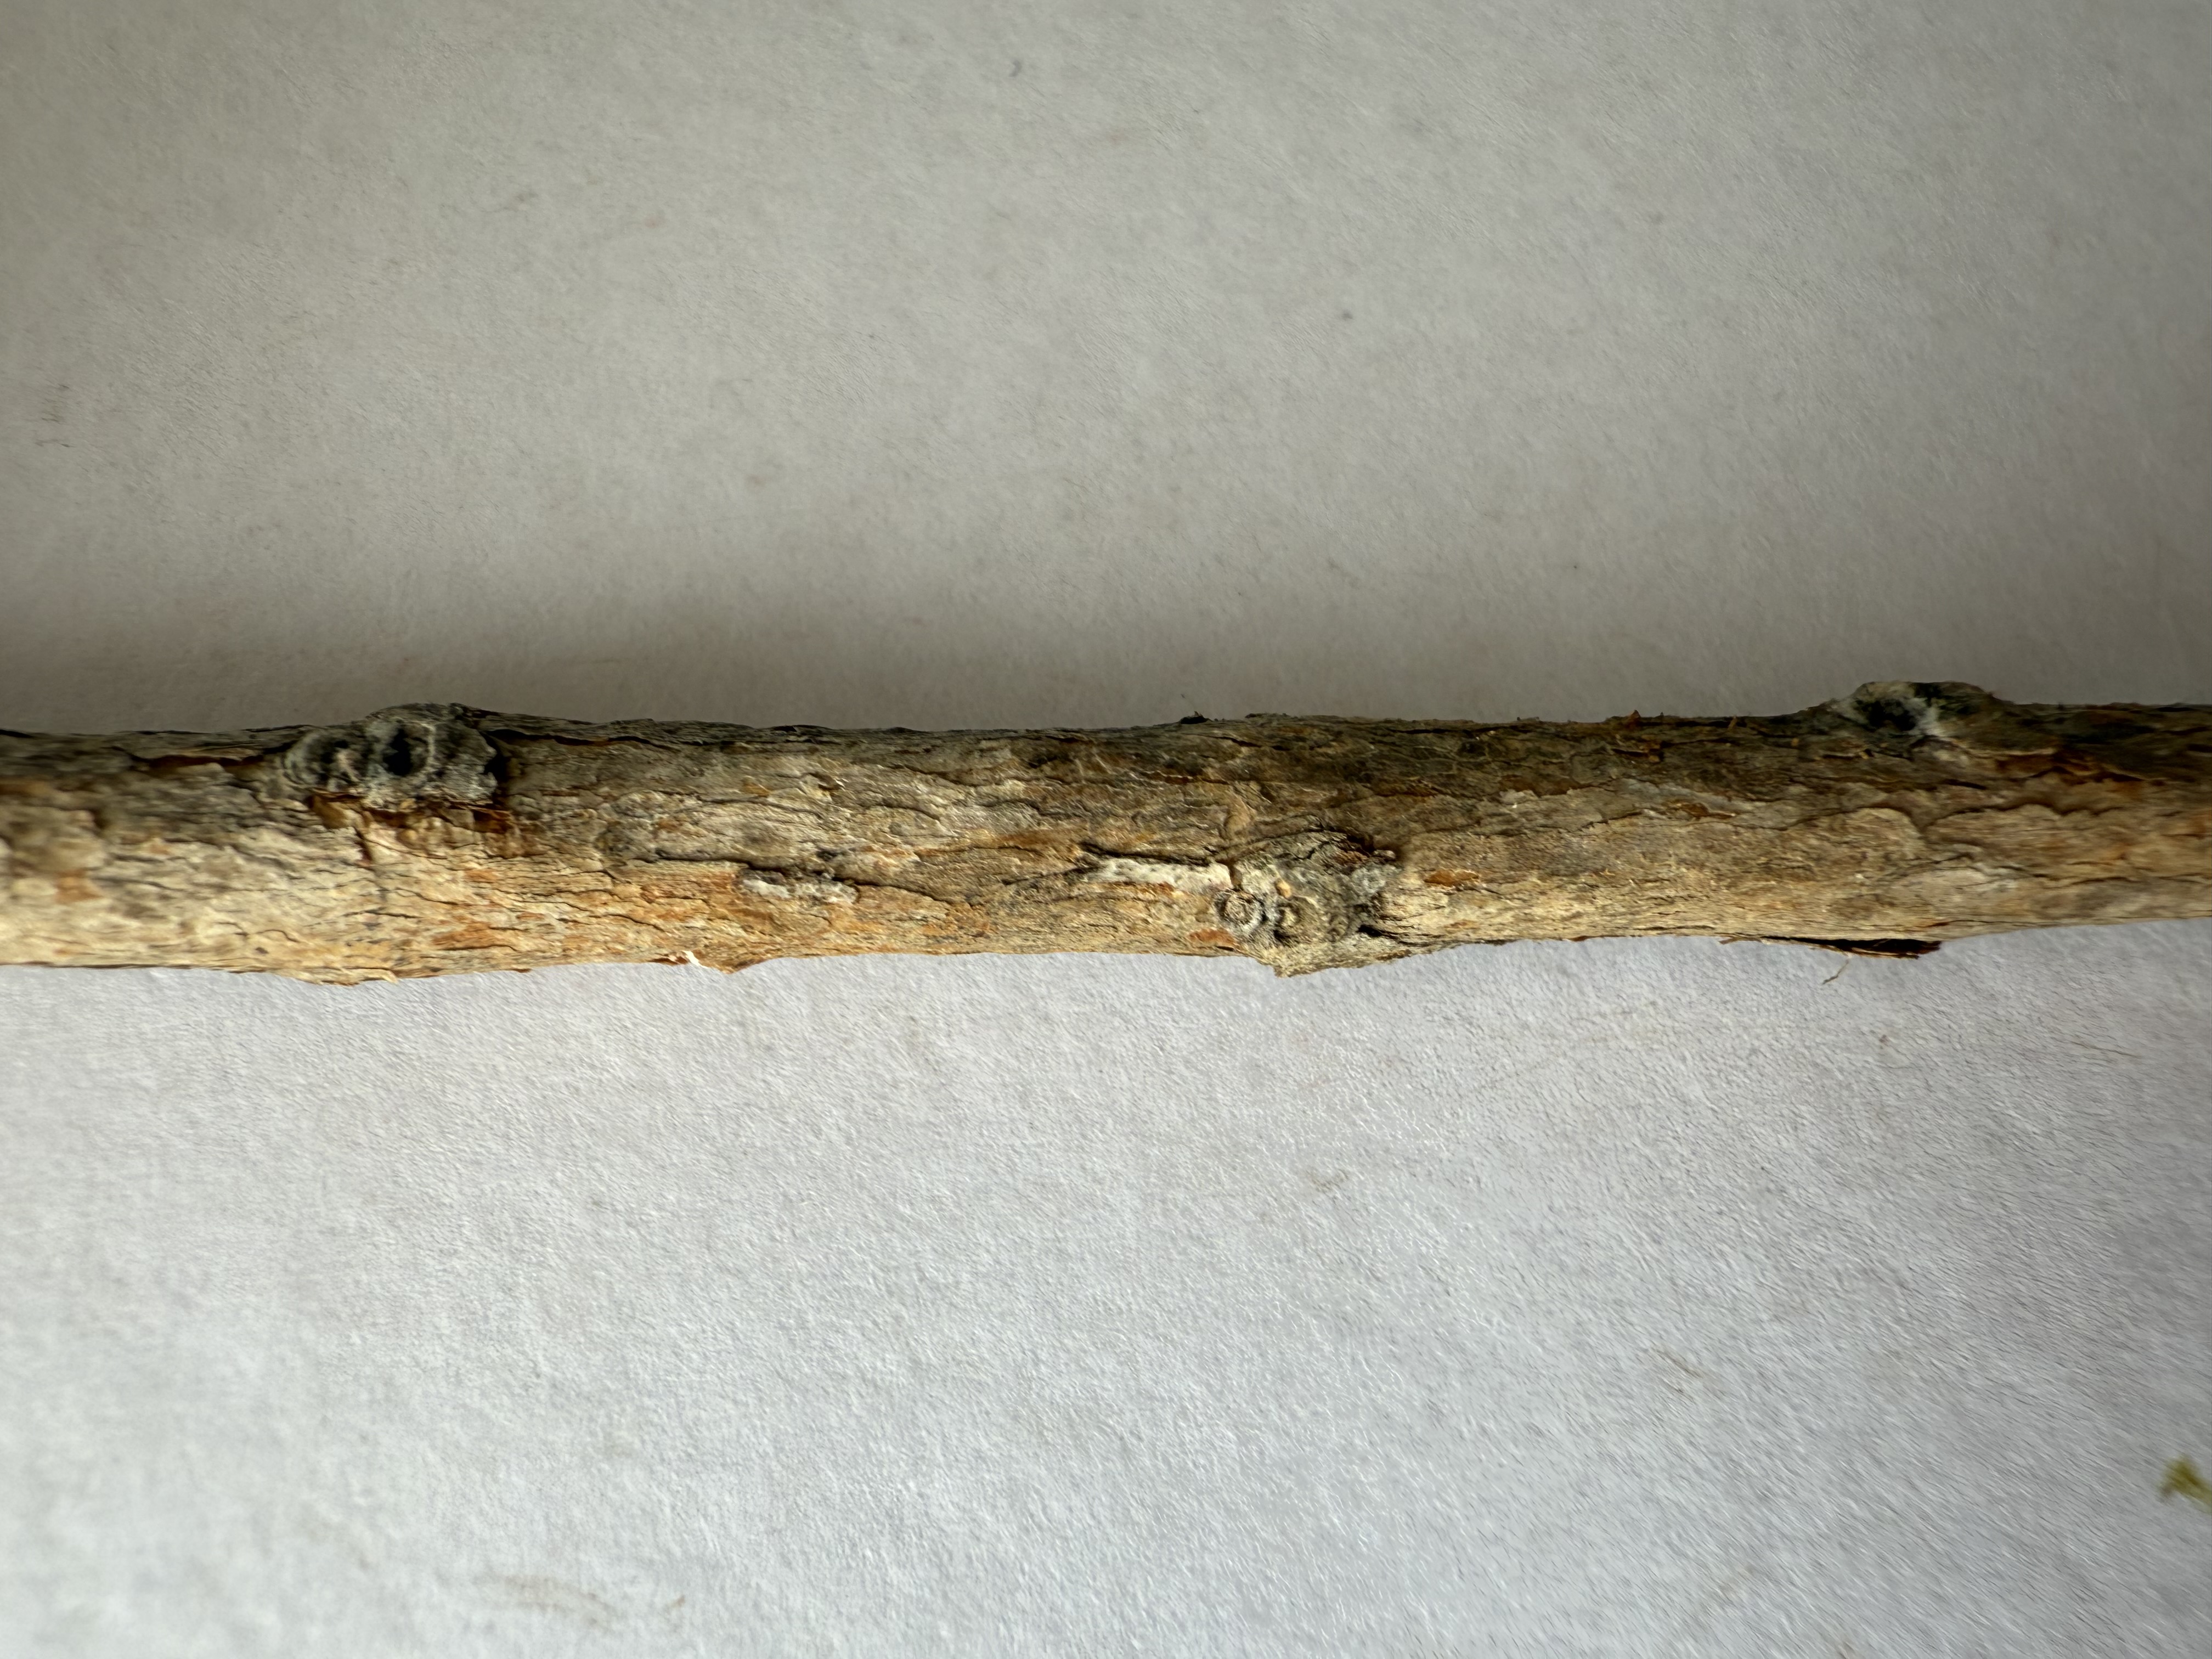
Variety: Feijoa